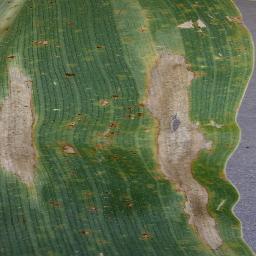
Label: Corn___Northern_Leaf_Blight